Karam Chand Jain

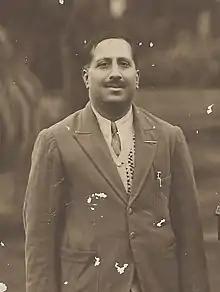
Karam Chand Jain in 1932, aged 34

Jain had a college education both in St. Stephen’s College and Hindu College. He took his degree in 1918 and went to Lahore to pursue his studies in Law, since there were no facilities available in Delhi at that time. He completed his Law Honours Degree and stood second in the Lahore University. He practiced as a lawyer for a few years in Gurgaon and later on became the Public Prosecutor of undivided Punjab to be posted across various cities – like Sialkot, Lyalpur, Gujranwala and Gurdaspur.